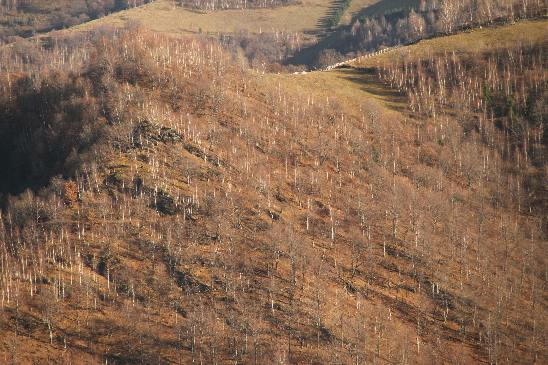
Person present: No